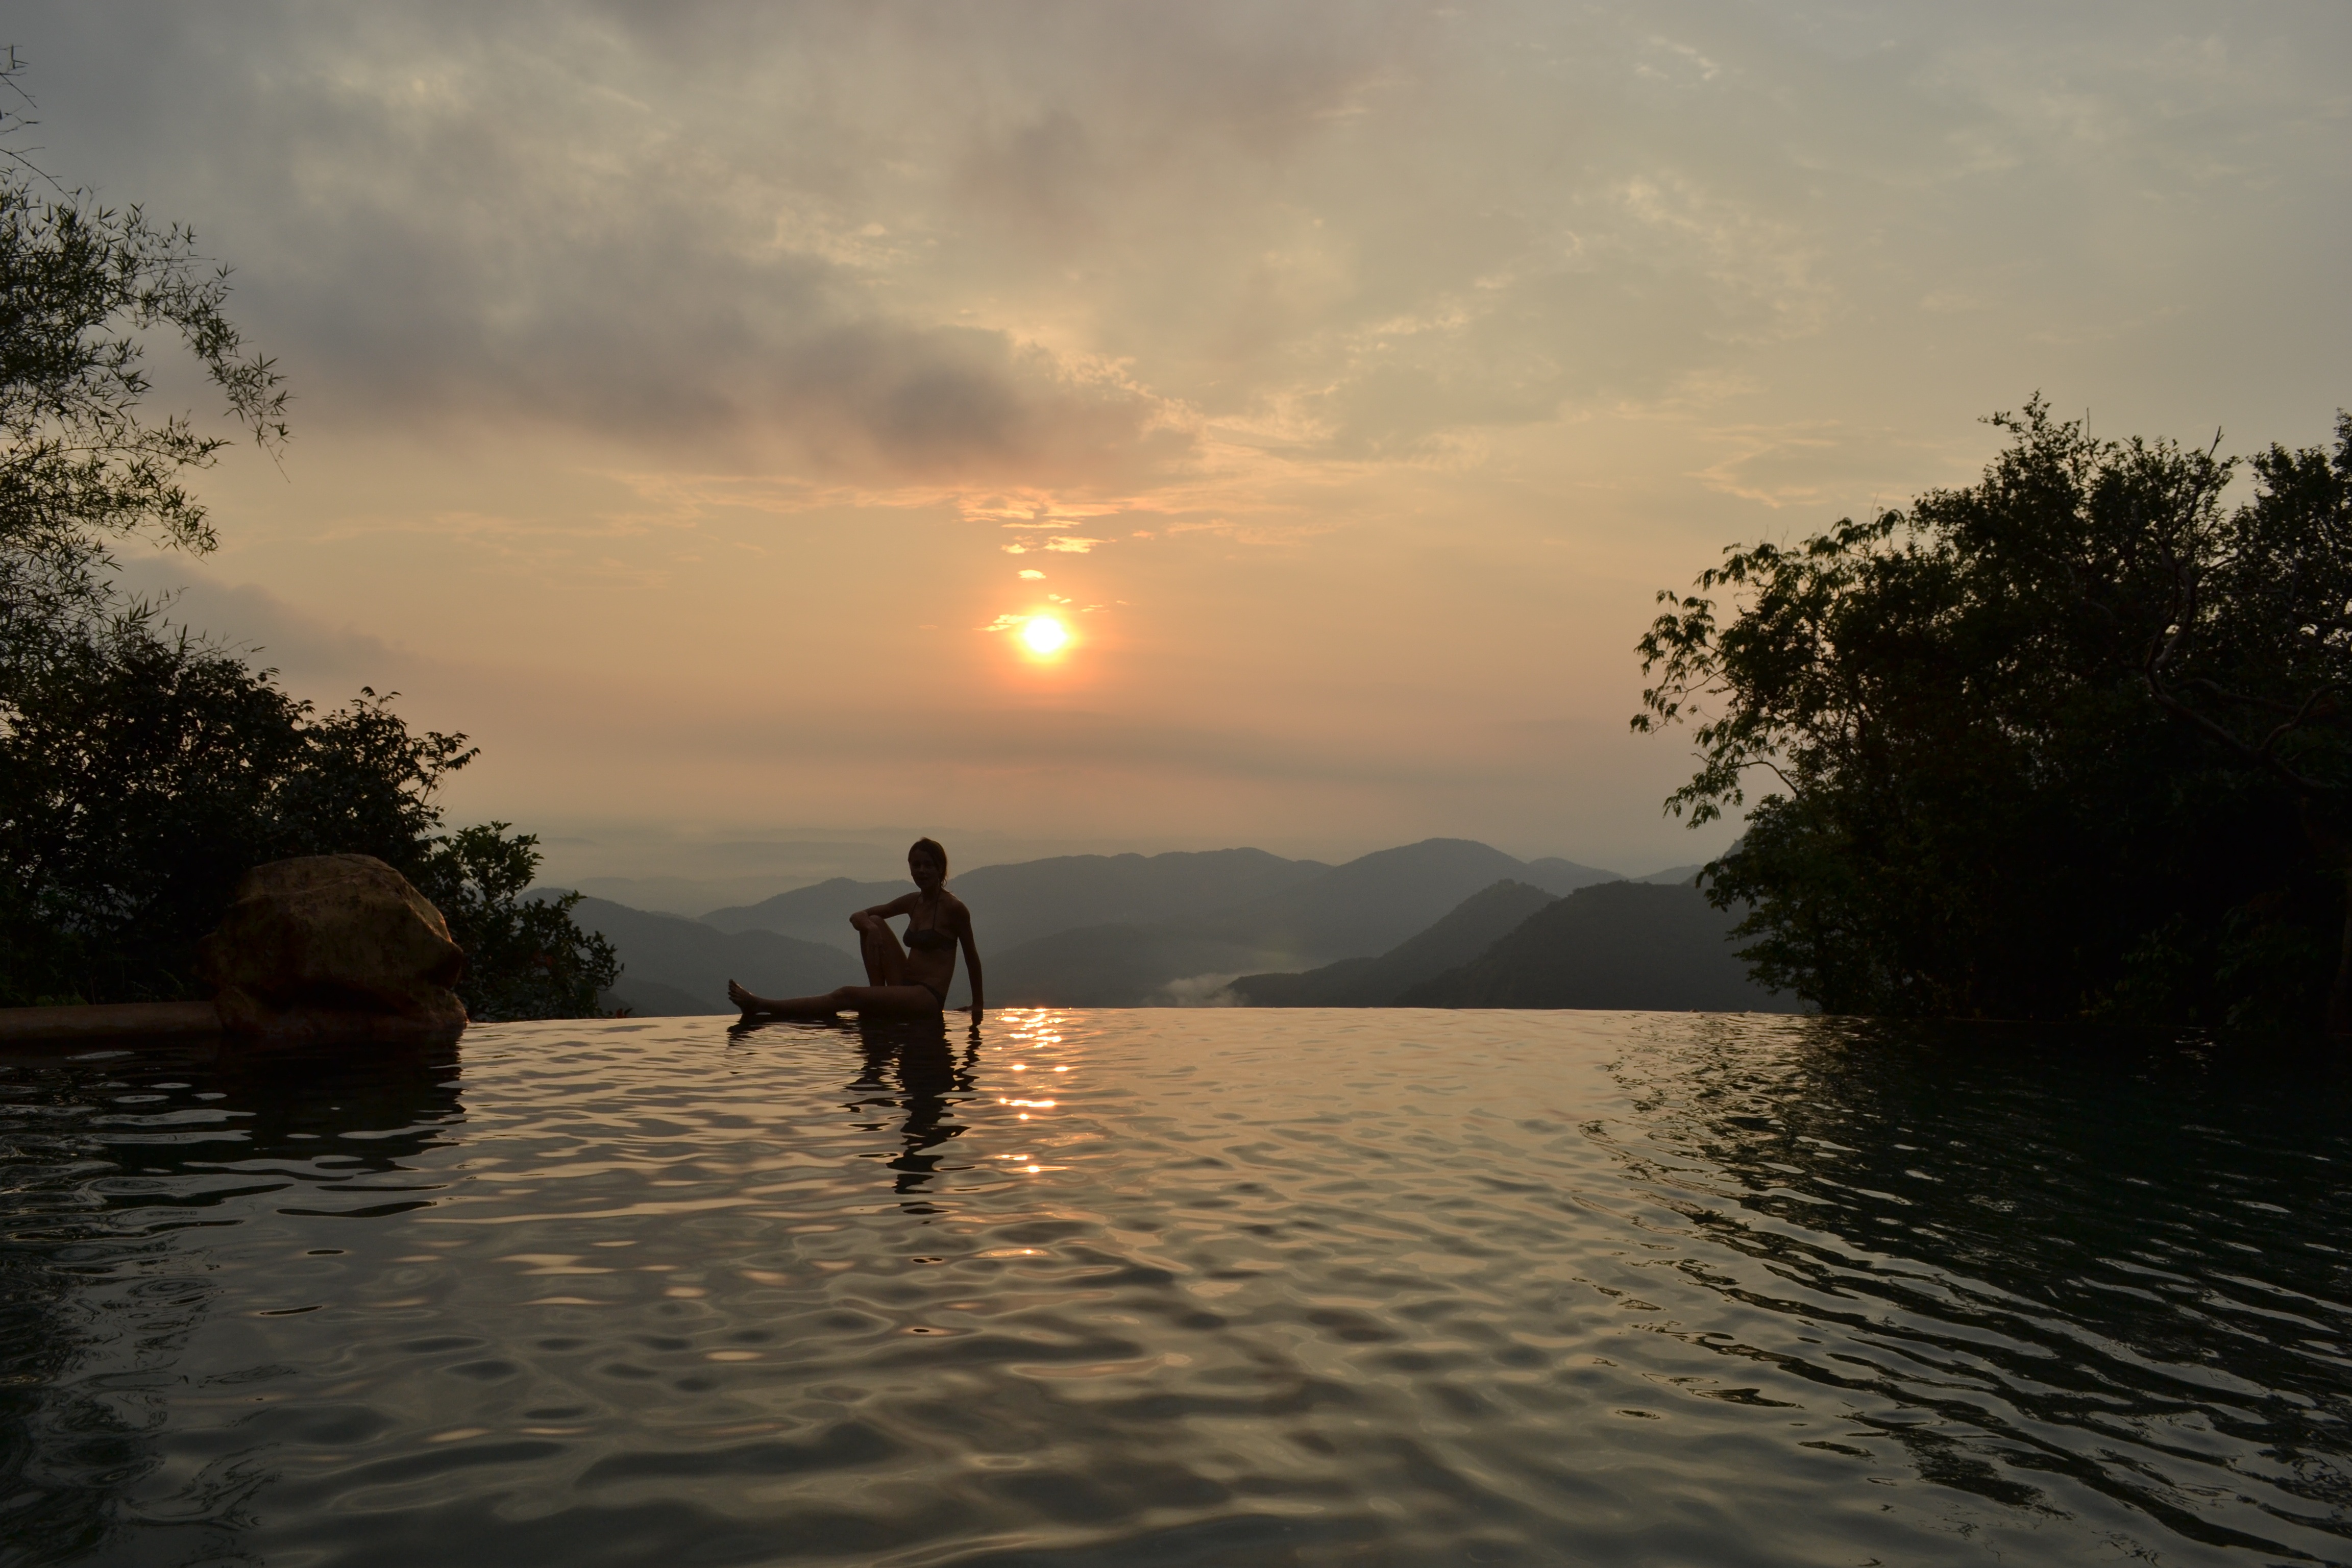
sea, horizon, waterfall, cloud, sun, sunrise, sunset, sunlight, morning, shore, lake, dawn, river, pool, dusk, evening, reflection, india, goa, atmospheric phenomenon